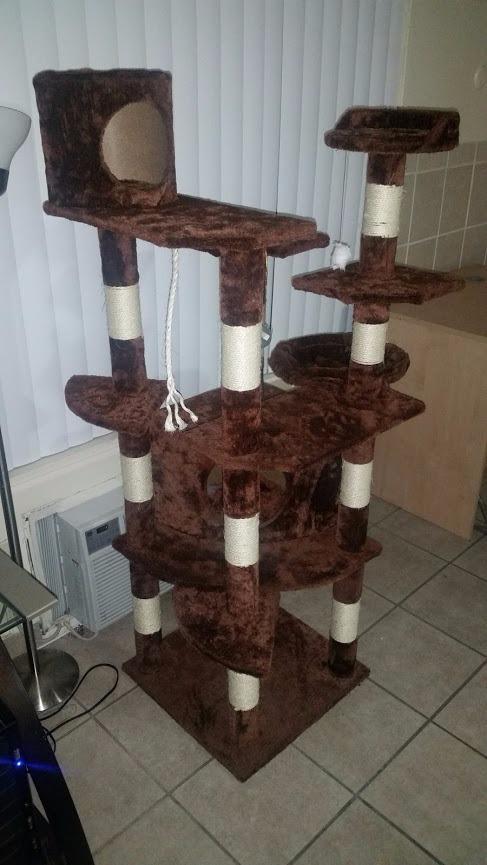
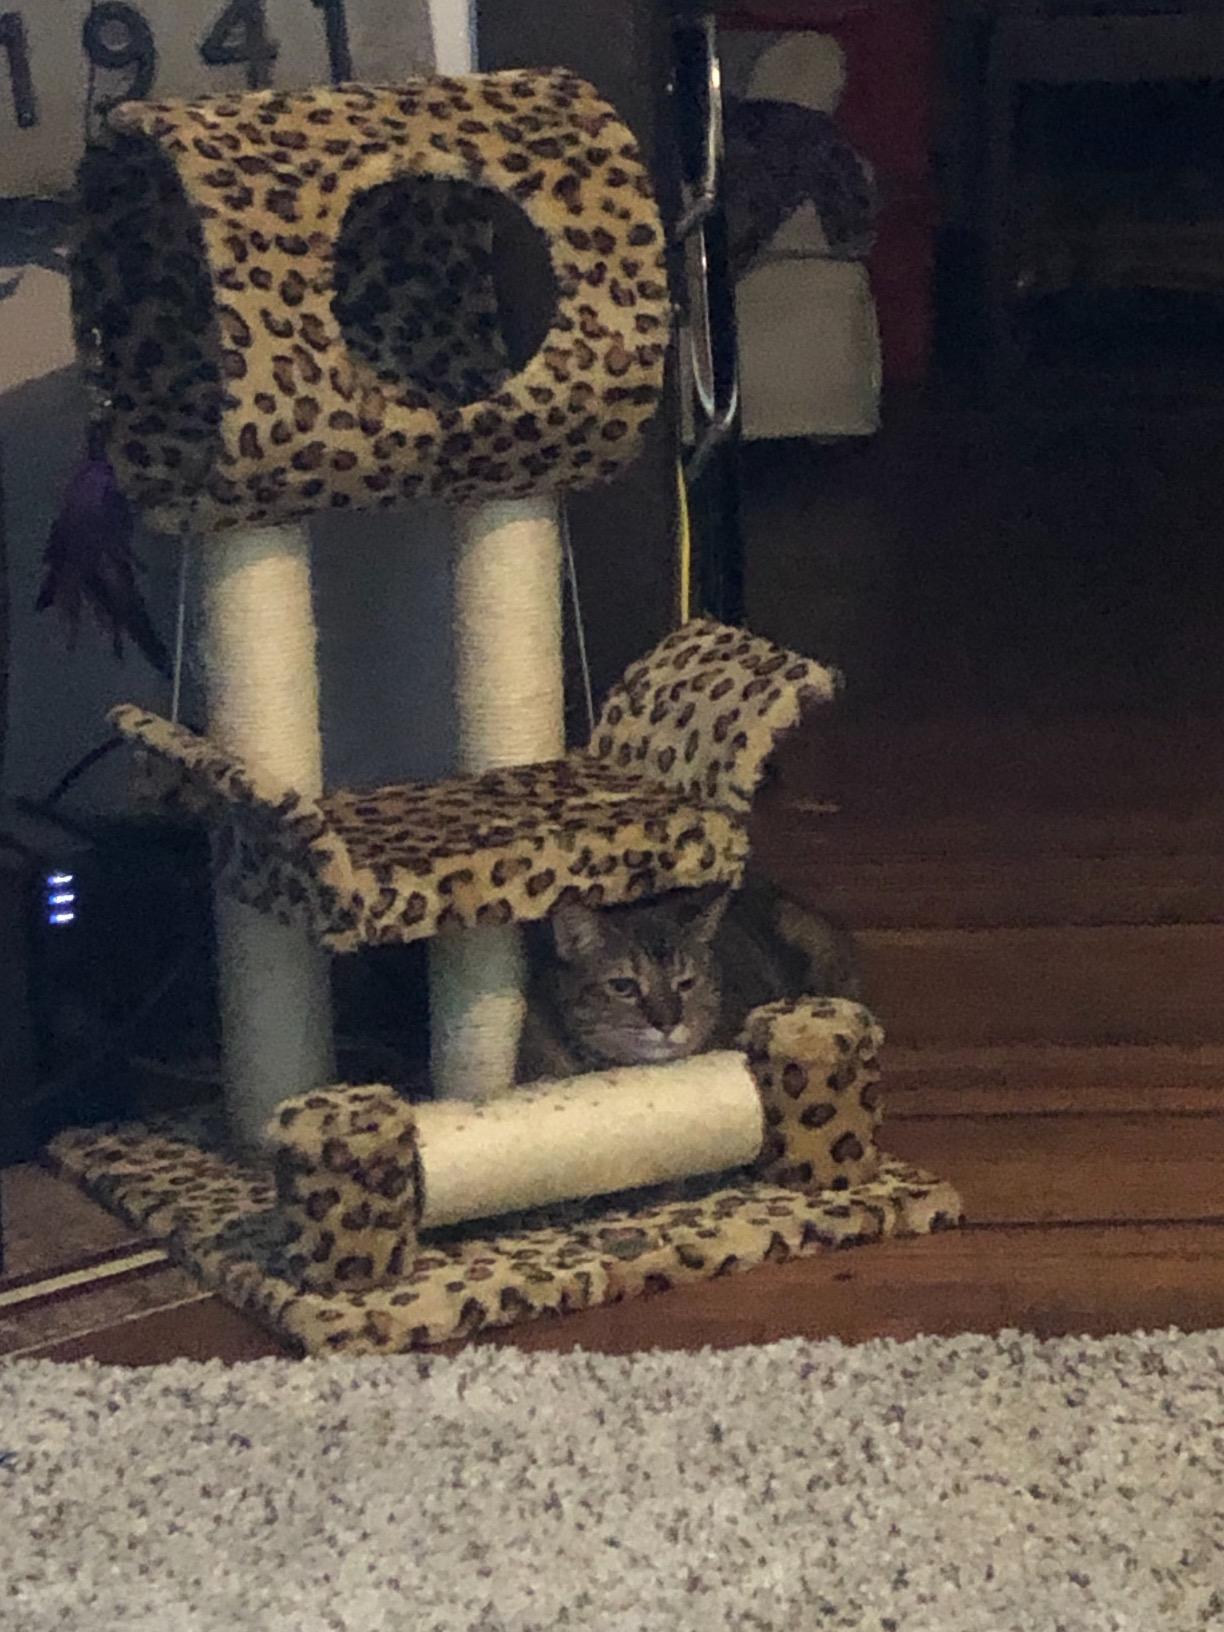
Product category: items_cat tree
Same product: no